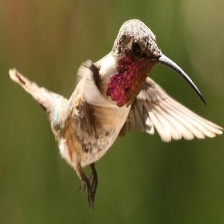
Species: LUCIFER HUMMINGBIRD
Scientific name: CALOTHORAX LUCIFER
ImageNet parent category: hummingbird